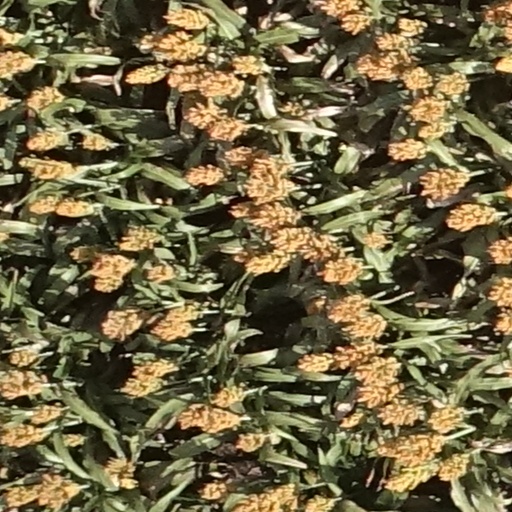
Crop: sorghum